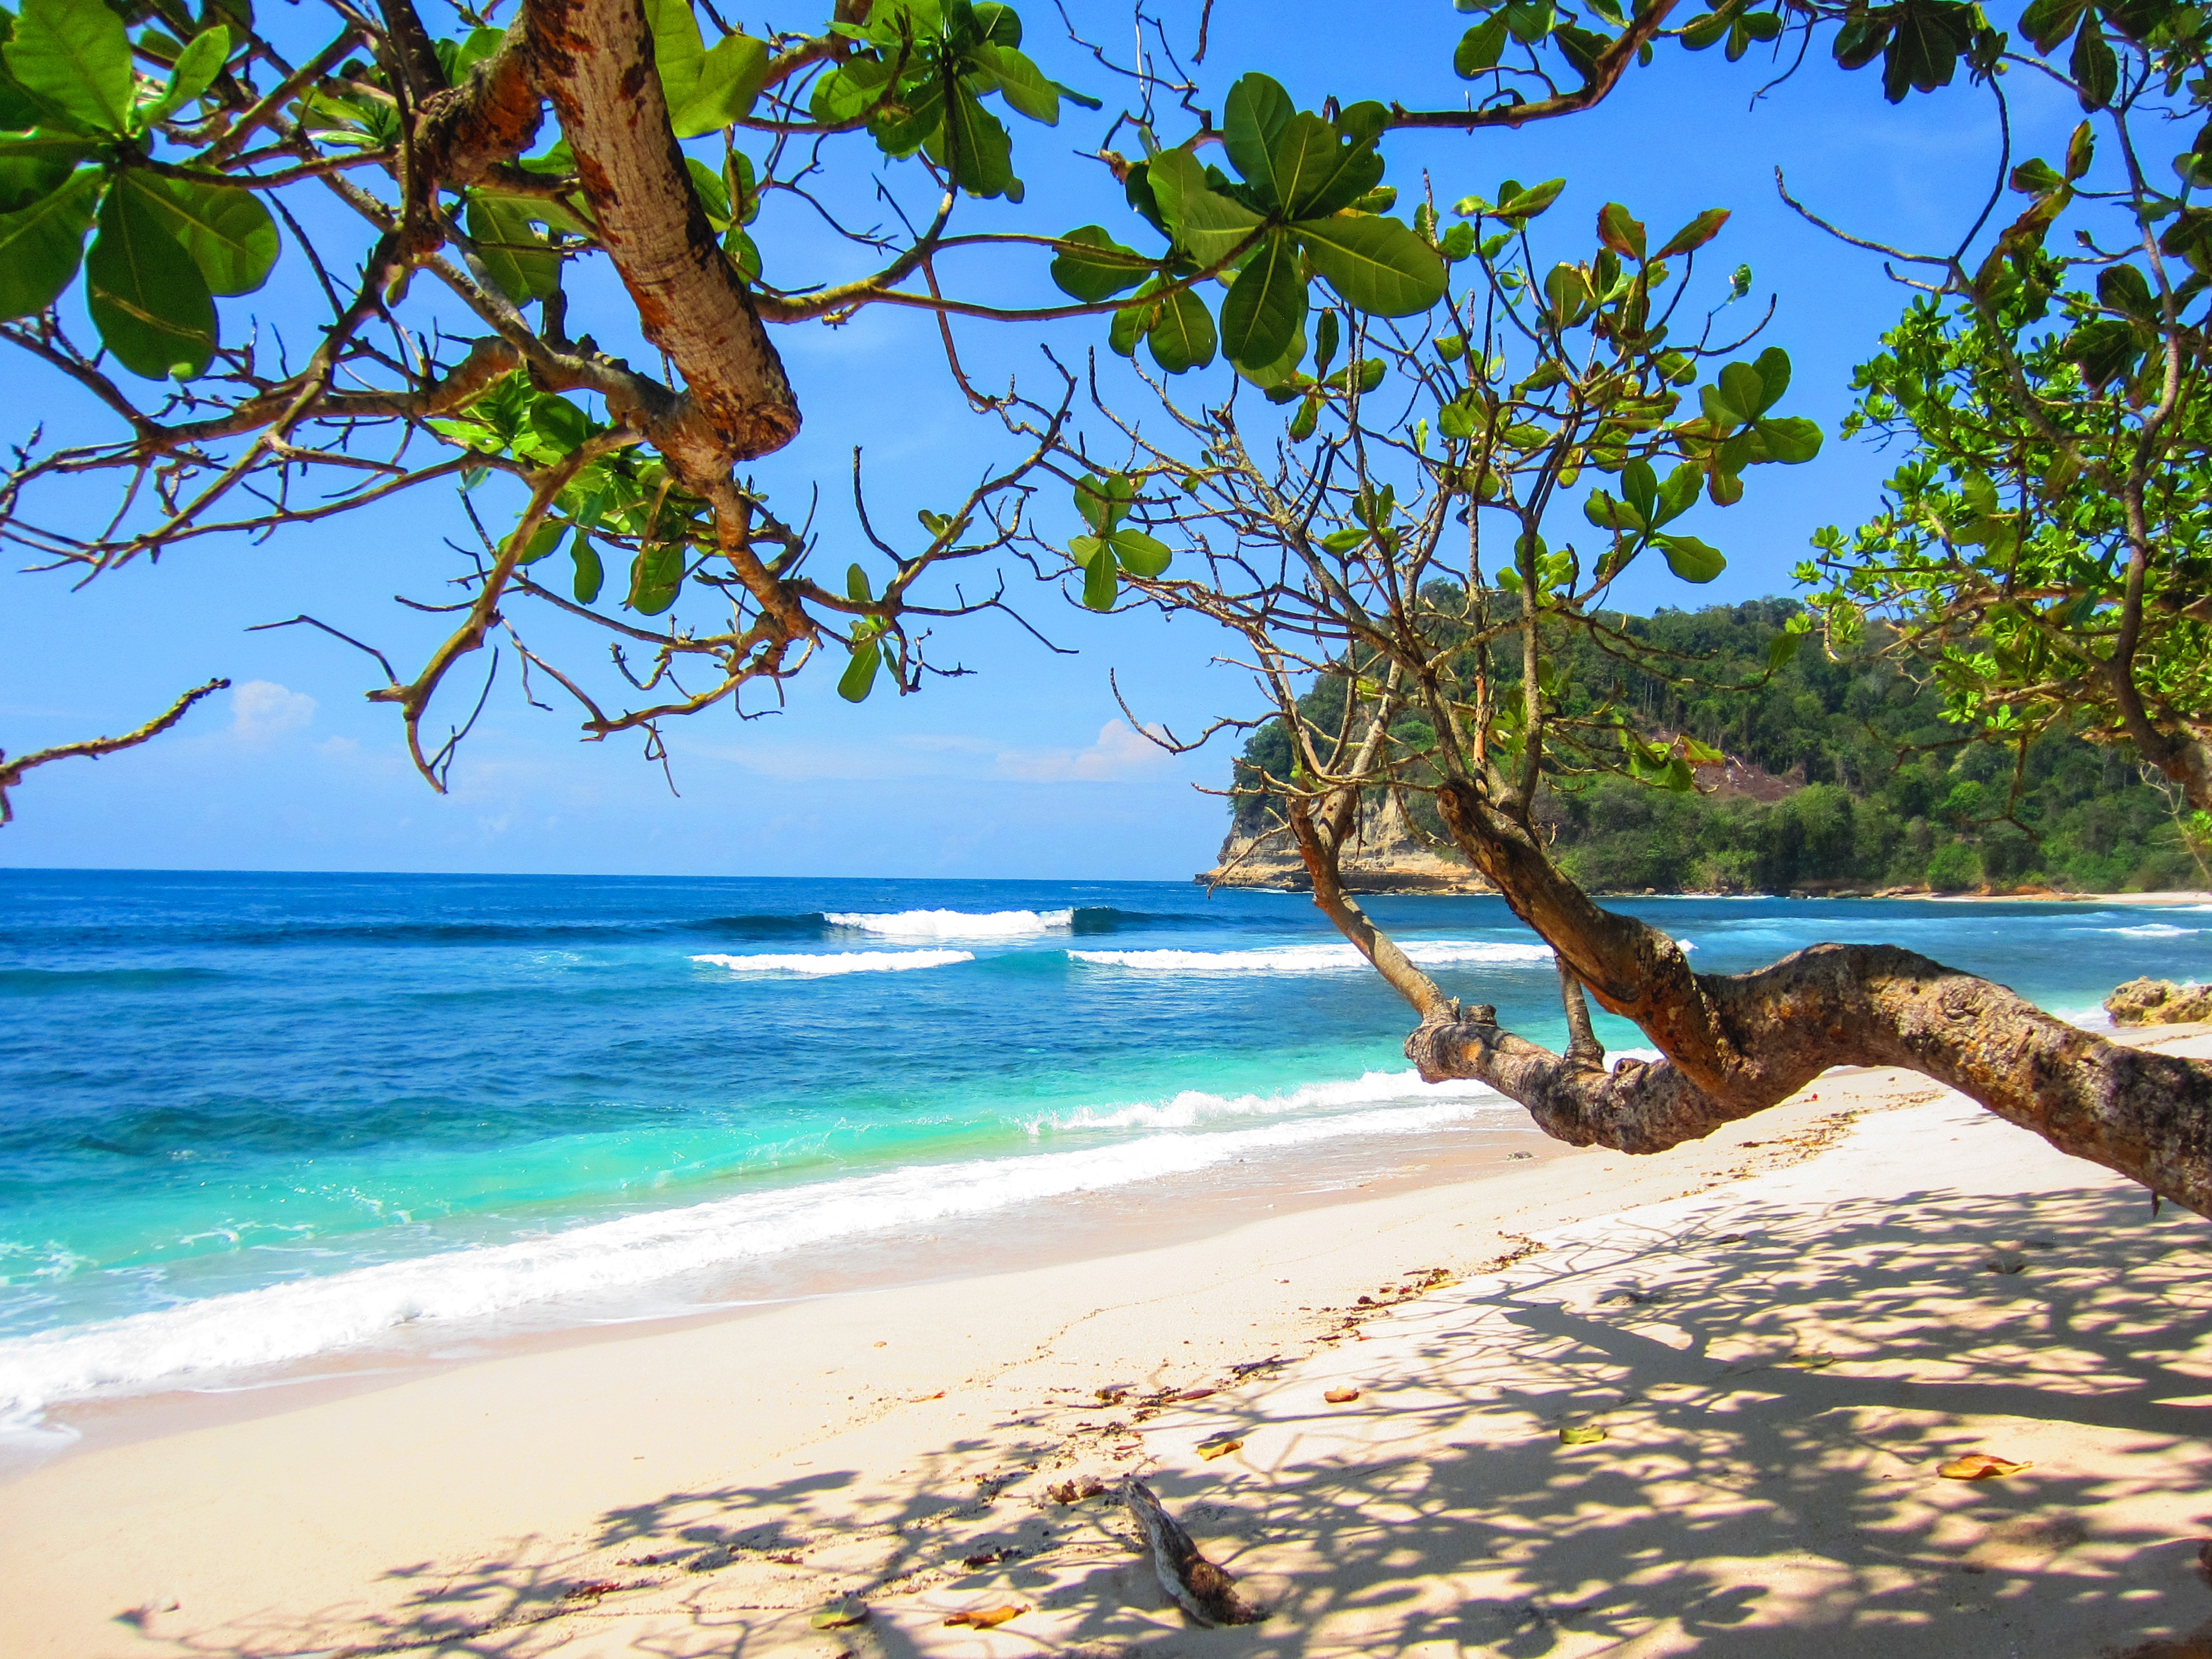
beach, landscape, sea, coast, tree, water, nature, sand, ocean, sky, sun, shore, wave, summer, vacation, travel, relax, paradise, palm, scenic, tropical, holiday, lagoon, bay, island, blue, rest, tourism, season, body of water, sunny, fun, relaxation, resort, hot, caribbean, exotic, tropics, summer beach